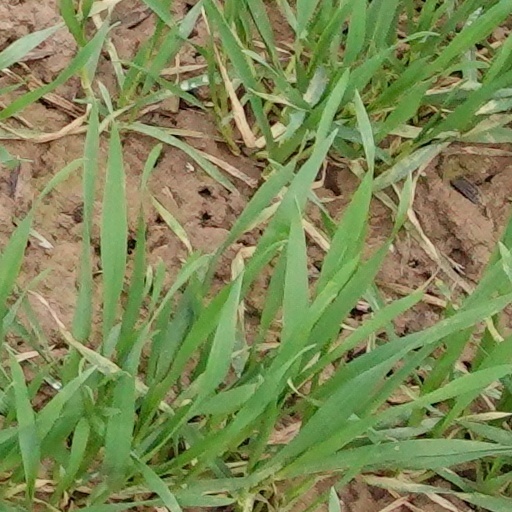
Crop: wheat